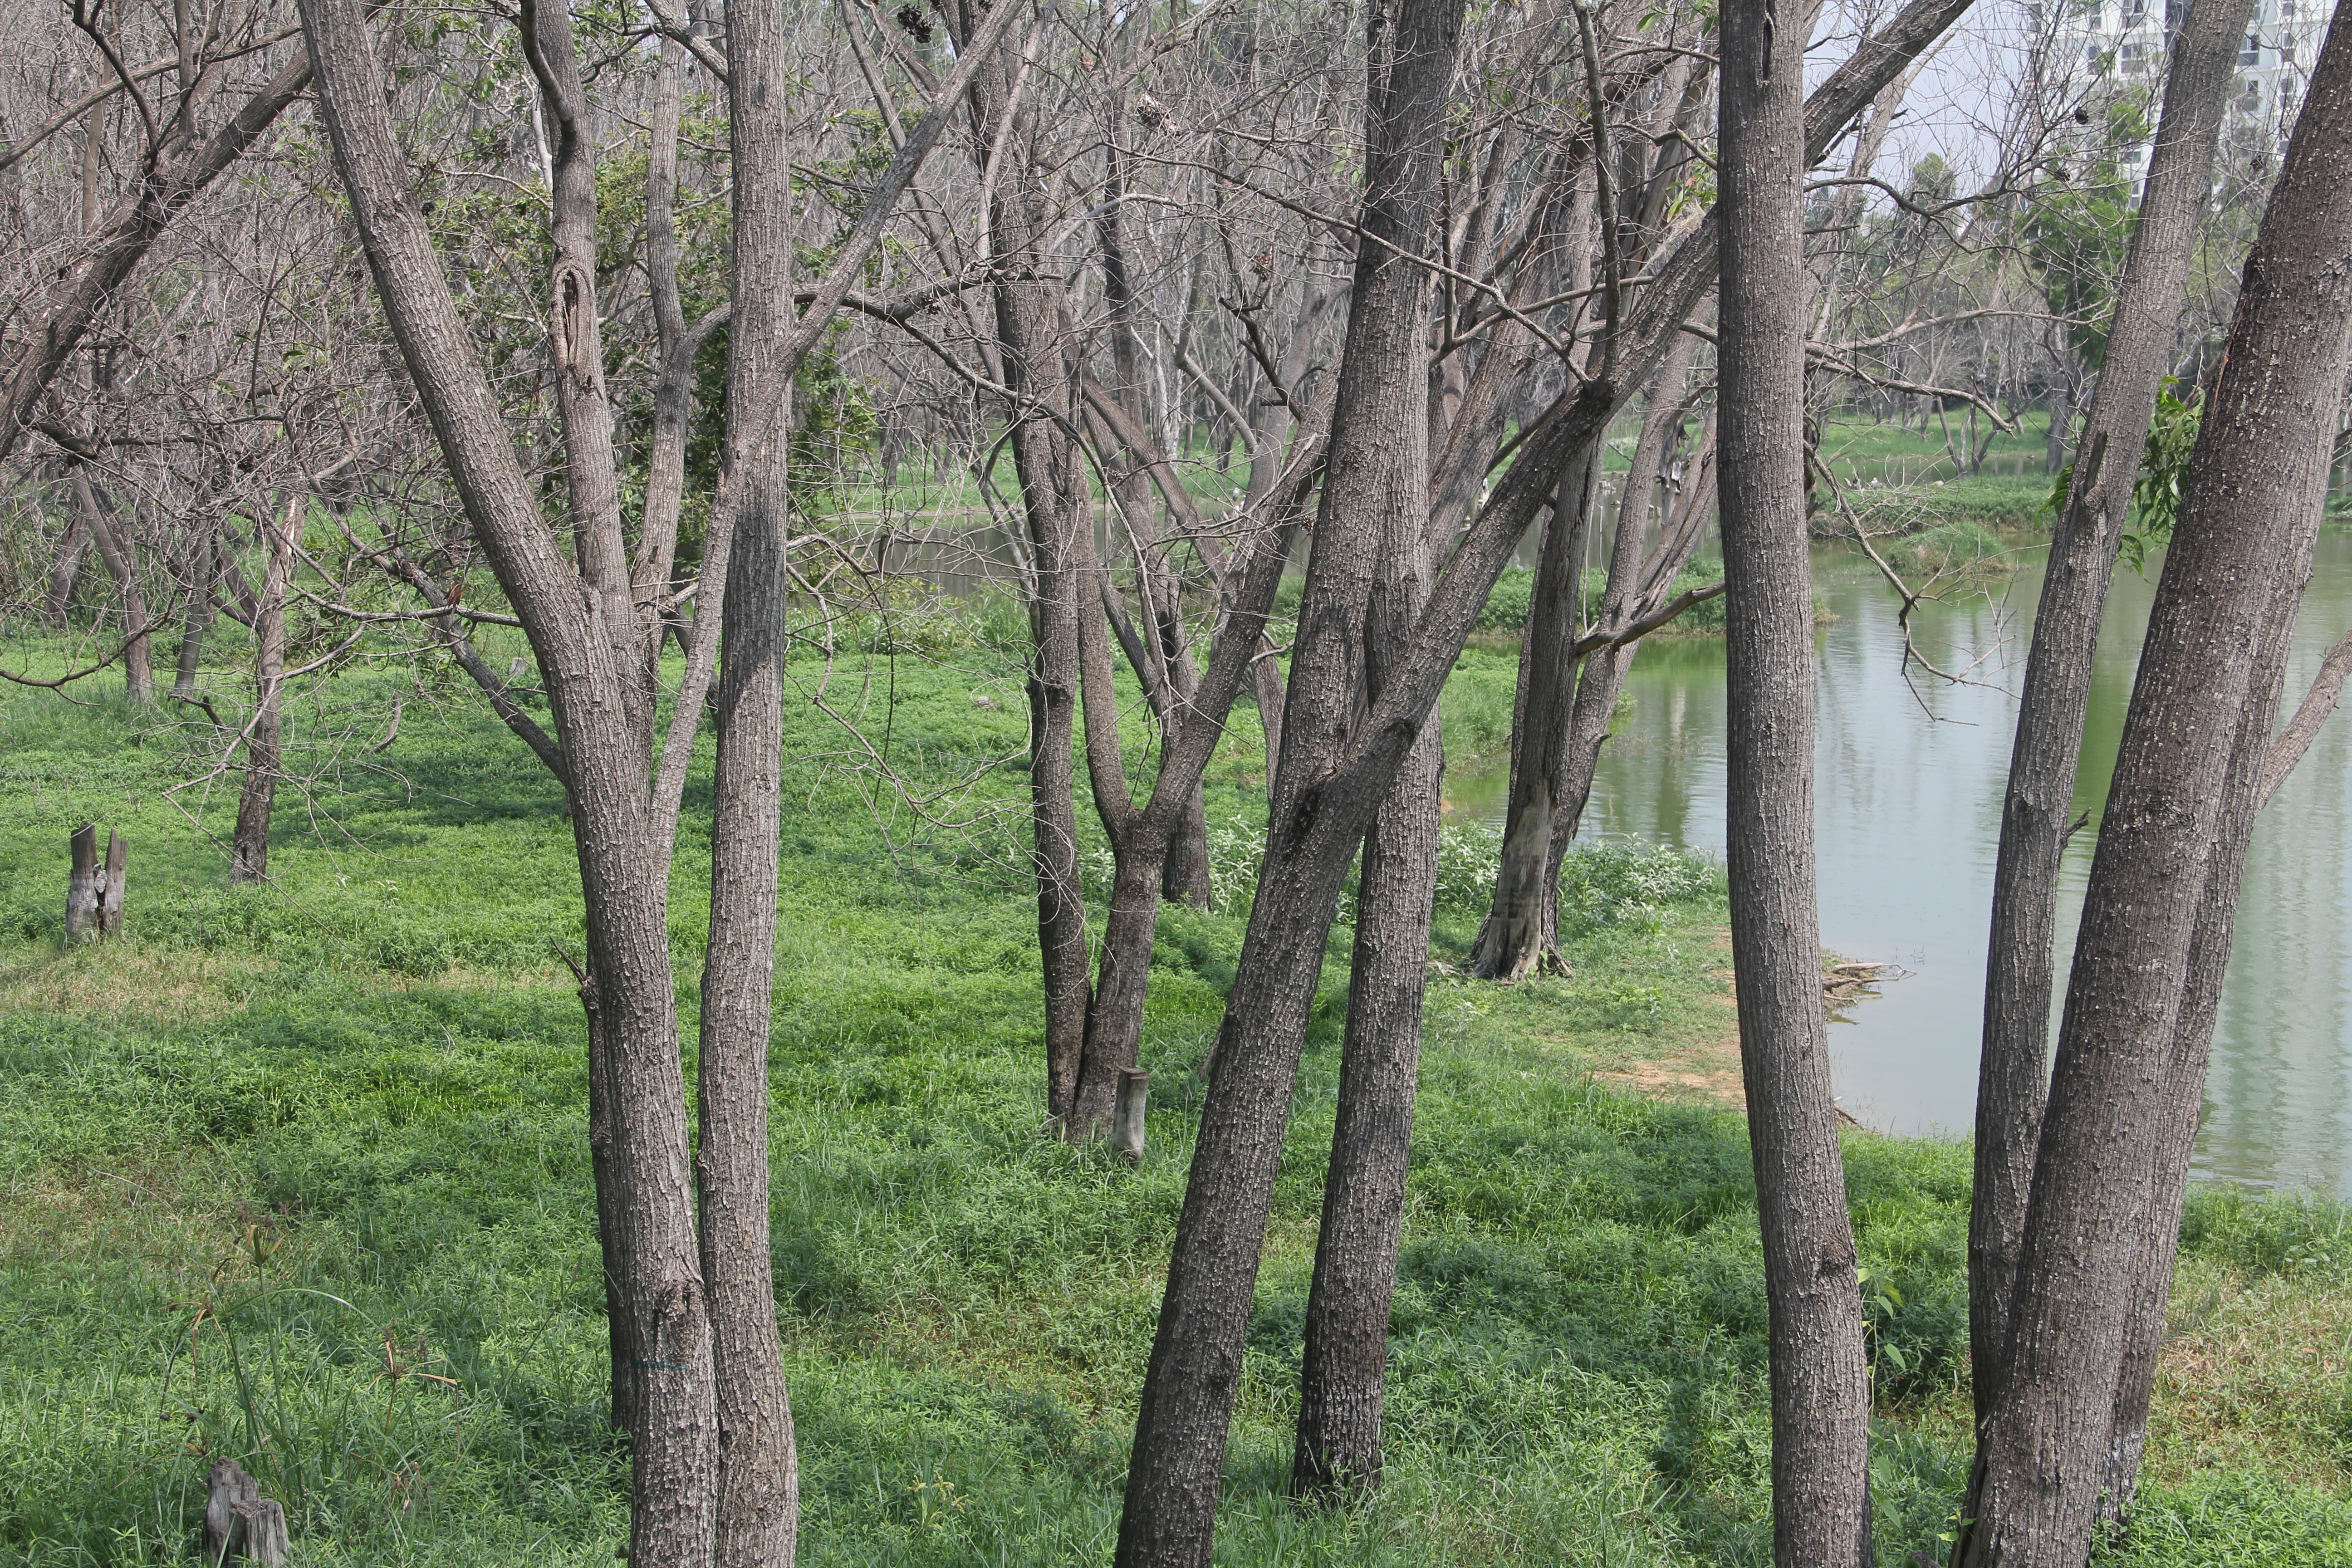
tree, forest, plant, pasture, wetland, plantation, grove, woodland, habitat, ecosystem, rural area, biome, natural environment, woody plant